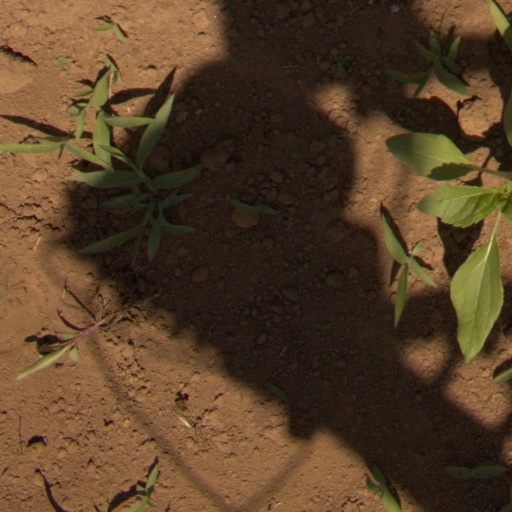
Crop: Jerusalem artichoke